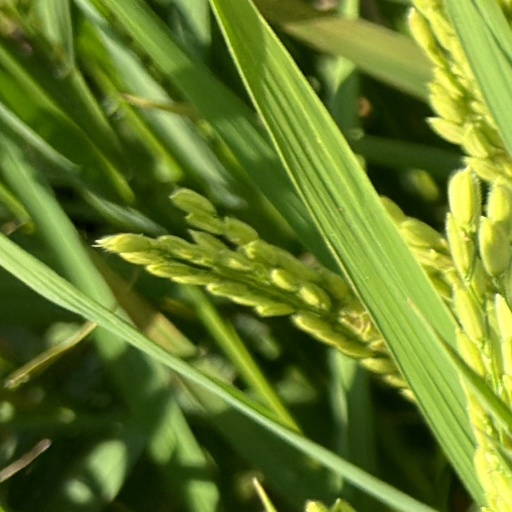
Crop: rice